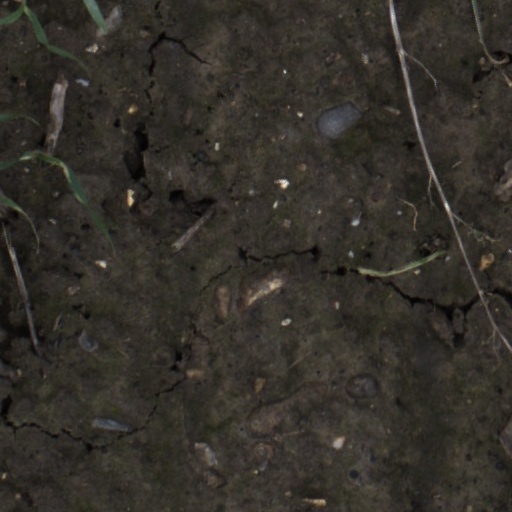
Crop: wheat